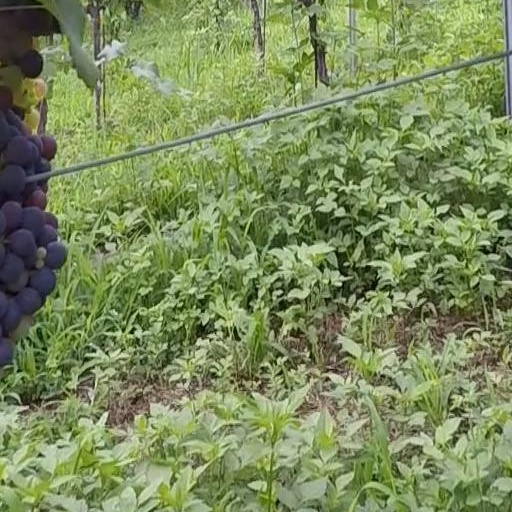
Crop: grape